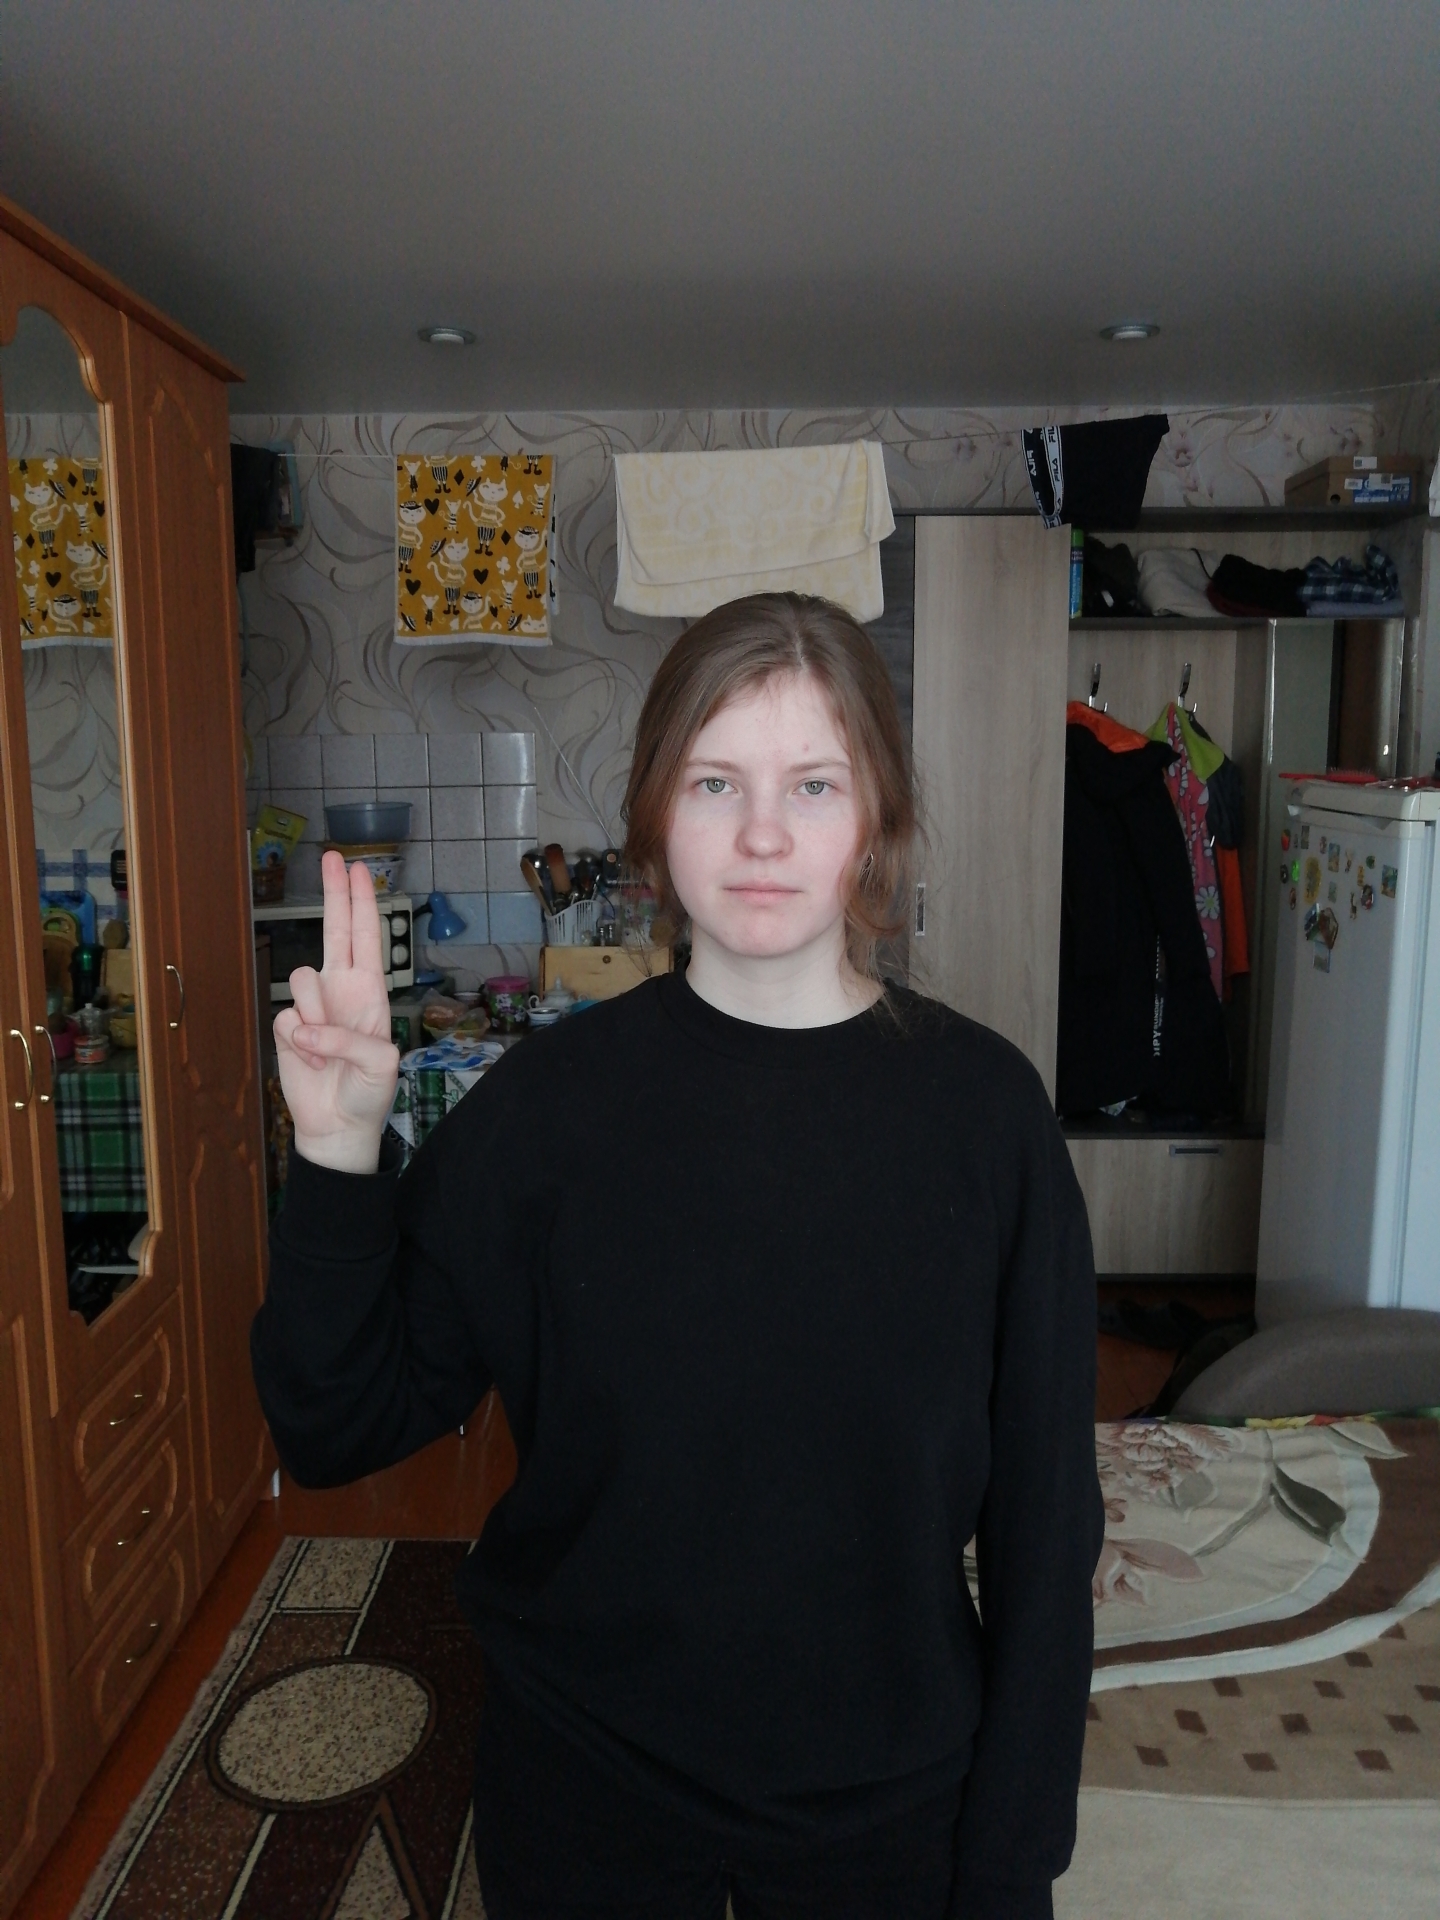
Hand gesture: two_up